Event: Nepal Earthquake
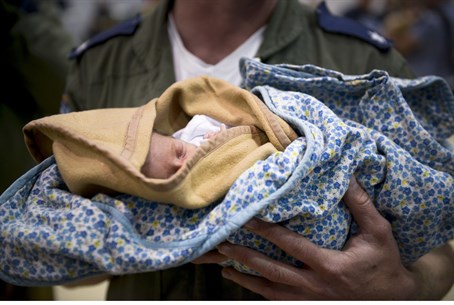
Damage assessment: damage